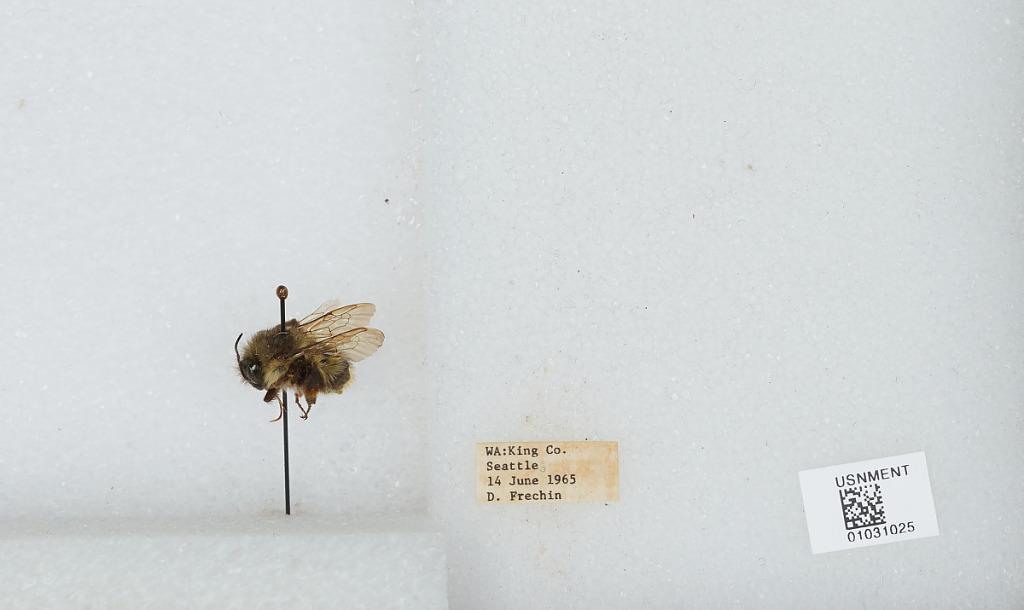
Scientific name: Bombus (Pyrobombus) mixtus Cresson
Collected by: D. Frechin
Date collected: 1965-6-14
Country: United States
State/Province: Washington
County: King
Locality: Seattle
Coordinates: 47.6097, -122.333